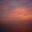
Label: sea